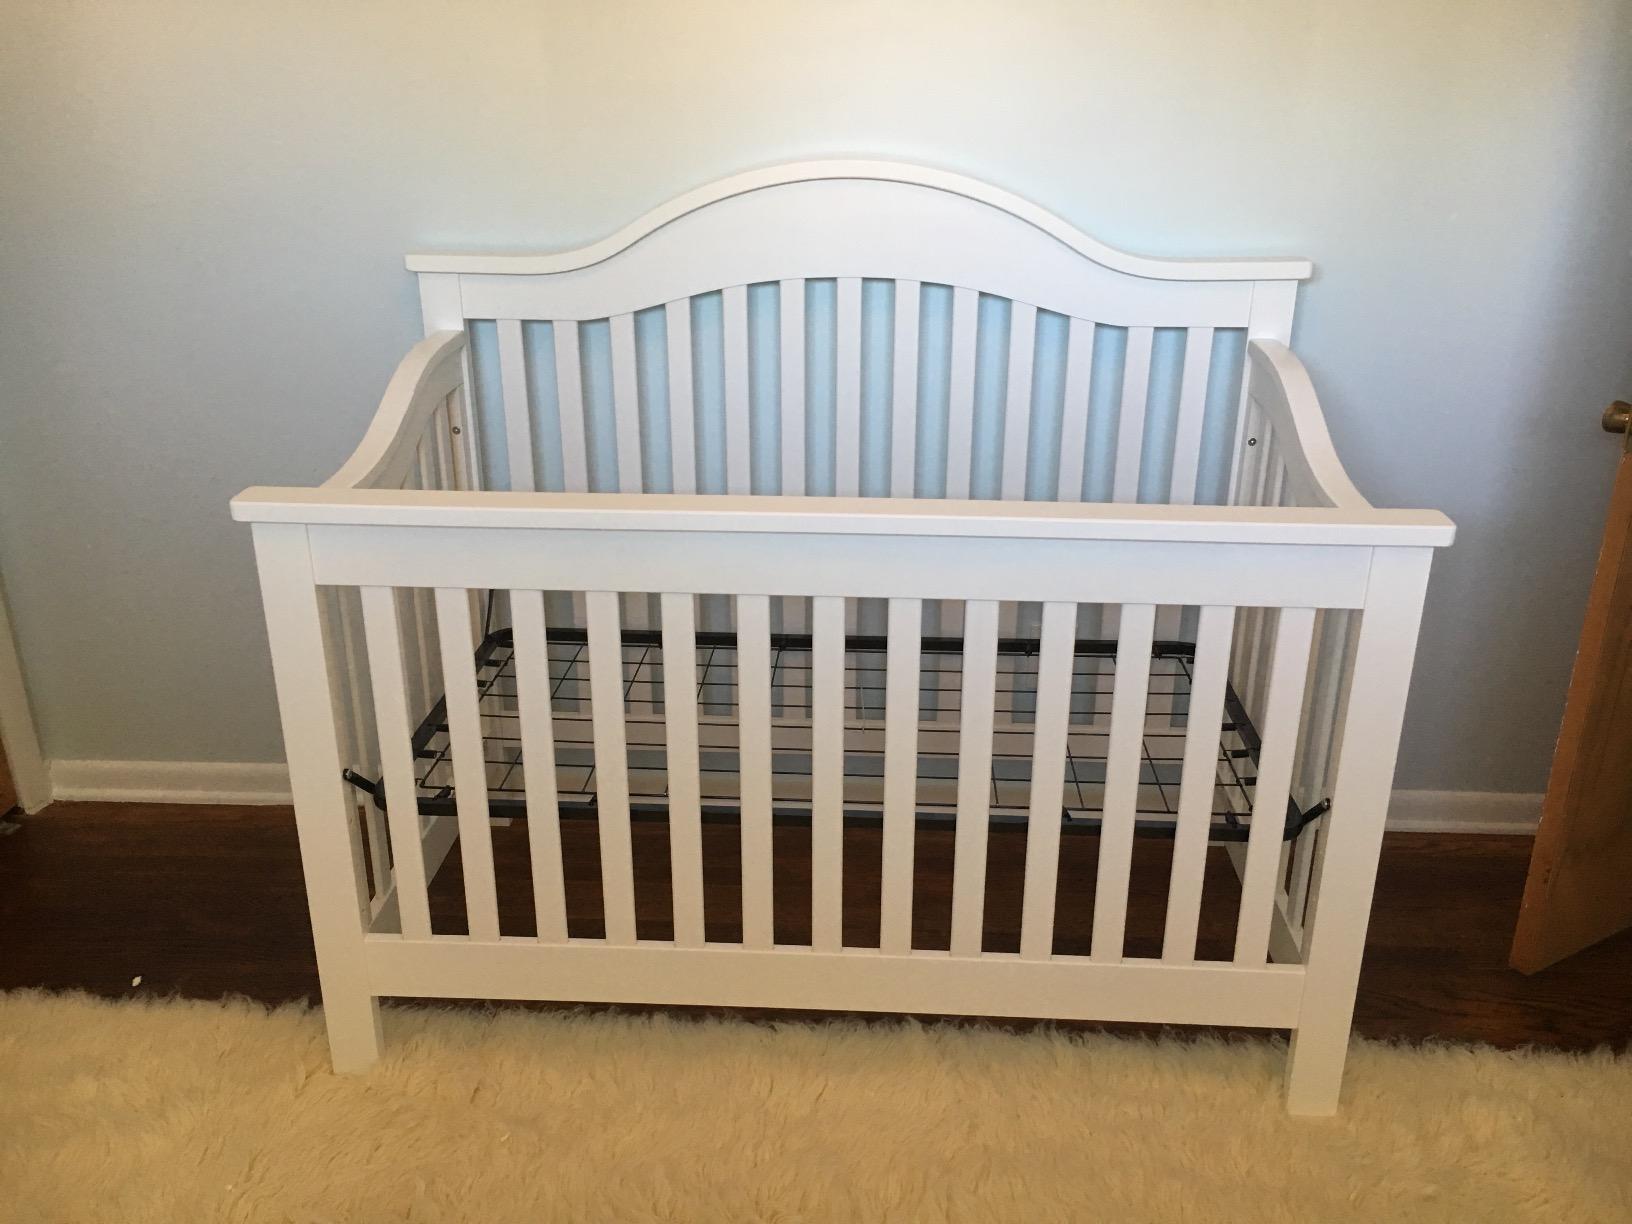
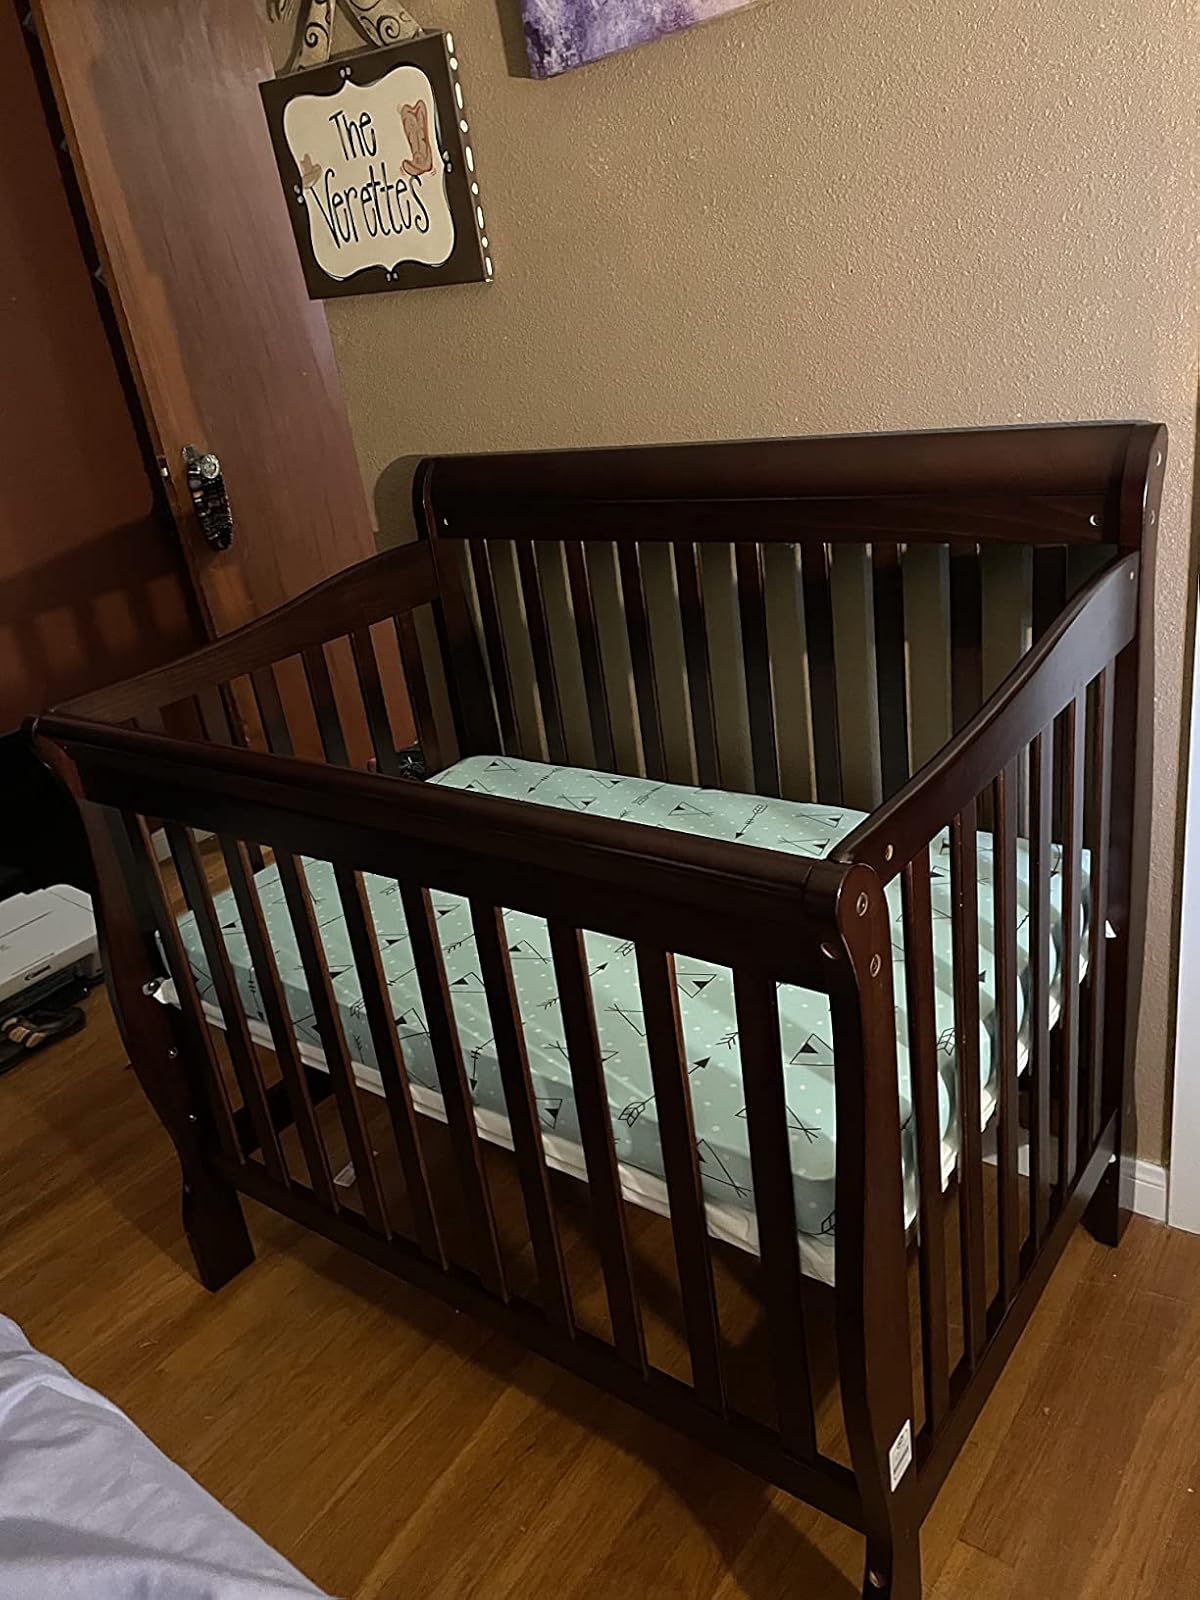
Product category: products_crib
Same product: no